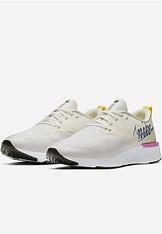
Brand: Nike
Model: Odyssey React Flyknit 2